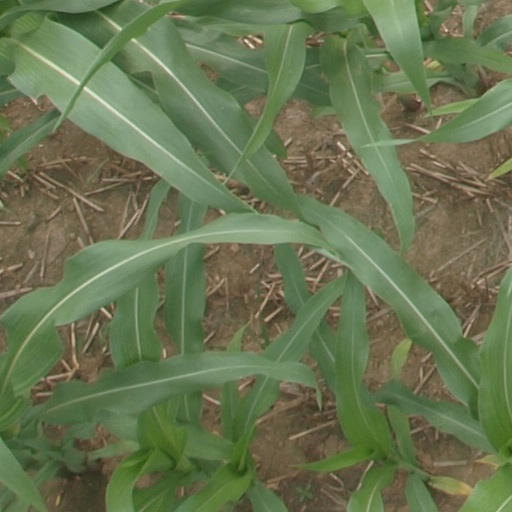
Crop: maize; corn